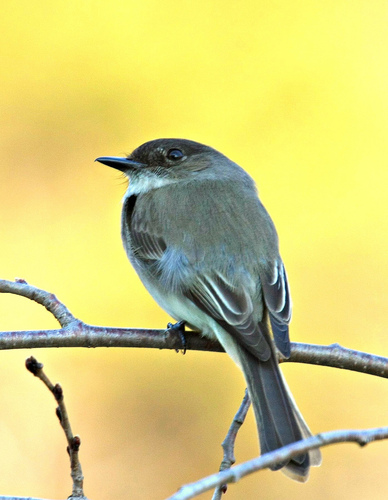
this small bird has a black crown, a sharp black beak, and tiny black feet.
the bird has a small black bill and a black eyering.
the bird has a brown covered nape and back area with it's coverts and retrices in a darker shade of brown.
this bird has a speckled belly and breast with a short pointy bill.
a small bird on a branch that is blue and black
this bird has a large head, small feet, gray plumage, and a thin, black beak.
this bird is mostly light blue with white under the neck and a white breast.
this short pump bird has an upturned beak, grey feathers, white belly, throat and a light blue highlighing.
this is a small gray bird with a somewhat long tail, white throat and a pointed black beakthe bird has a black eyering and a small black bill.
Species: Least Flycatcher